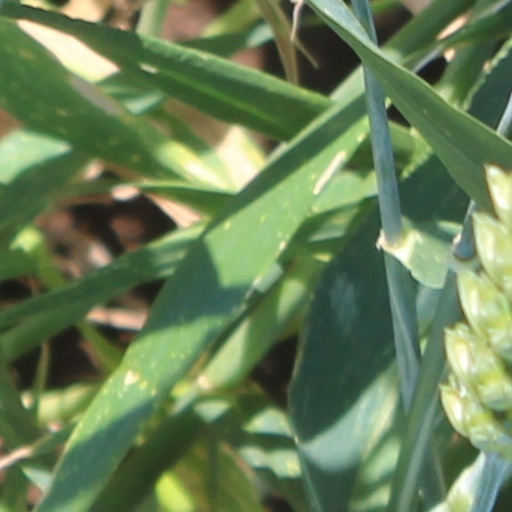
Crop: wheat